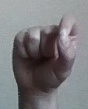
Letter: fa